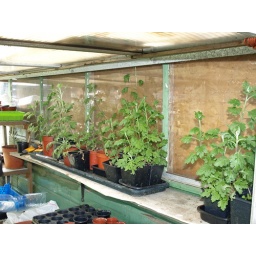
chrysthananthinums big blousey ones in the lean to green house